Farid Benstiti

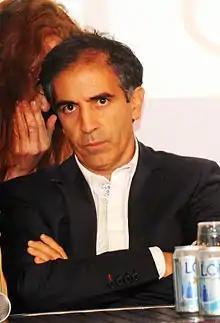
Benstiti in October 2013

Farid Benstiti (born 16 January 1967) is a French-Algerian football coach and former player who played as a midfielder. He currently manages the Algeria women's national team. He has also managed clubs such as Olympique Lyonnais, Paris Saint-Germain, Dalian Quanjian and OL Reign.